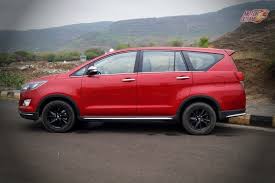
Label: noambulance